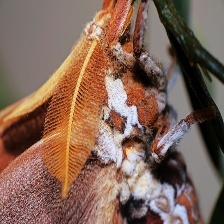
Species: HERCULES MOTH